International Association of Machinists and Aerospace Workers

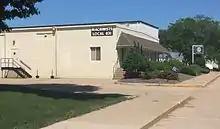
International Association of Machinists Local 831 Hall in Cedar Rapids, Iowa

On May 5, 1888, Thomas W. Talbot, a railroad machinist in Atlanta, Georgia, founded the Order of United Machinists and Mechanical Engineers. Talbot and 18 others had been members in the Knights of Labor. Talbot believed that a union needed to be formed for railroad machinists that would resist wage cuts. He wanted to provide insurance against unemployment, illness, and accidents but also wanted railroad machinists to be recognized for their craft skill. Unlike the Knights of Labor, who accepted everyone, Talbot's union accepted only white US citizens, preferably native-born. The union excluded blacks, women, and non-citizens, and had secret passwords. Despite the secrecy, the order spread beyond Georgia, thanks in part to "boomers", men who traveled the railway lines for work. These boomers established local lodges in new areas. Within one year there were 40 lodges, and by 1891, there were 189.